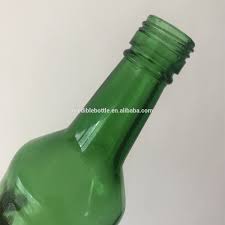
Waste category: glass